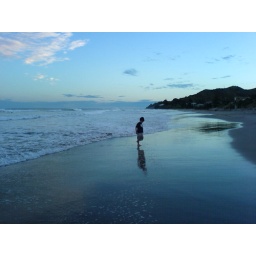
boy in blue